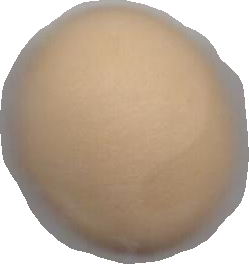
Variety: Grobogan